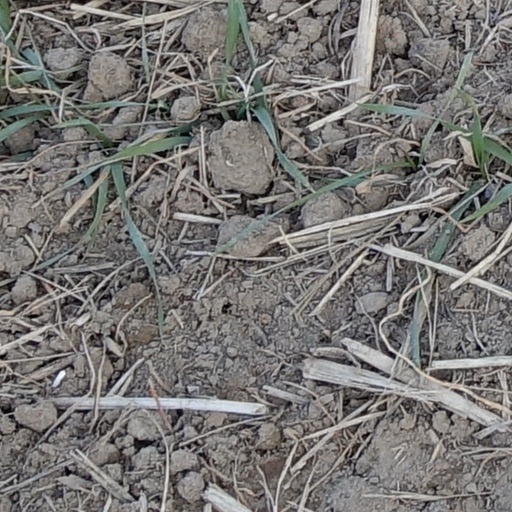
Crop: wheat